Shibata Zeshin

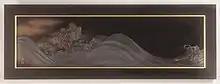
"Waves" maki-e panel, 1888-1890, the Khalili Collection of Japanese Art

Zeshin later studied under other great artists of the Kyoto school, including Maruyama Ōkyo, Okamoto Toyohiko, and Goshin. Though he would later be known primarily for his work with lacquers, Zeshin excelled at traditional ink painting, and produced many works of traditional subjects such as tigers and waterfalls. Though Japanese masters ("sensei") are often quite egotistical and arrogant before their students, one of Zeshin's teachers is reputed to have made the comment that "just as you cannot appreciate the size of Mt. Fuji while standing upon it, so you cannot truly appreciate my skill and reputation while in Kyoto; when you return to Edo you will realize my incredible import and your great fortune in having studied under me." Zeshin, on the other hand, is reputed to have told his own students that he did not wish them to be known as "a pupil of Zeshin's, but rather as a great artist who studied under a man called Zeshin."